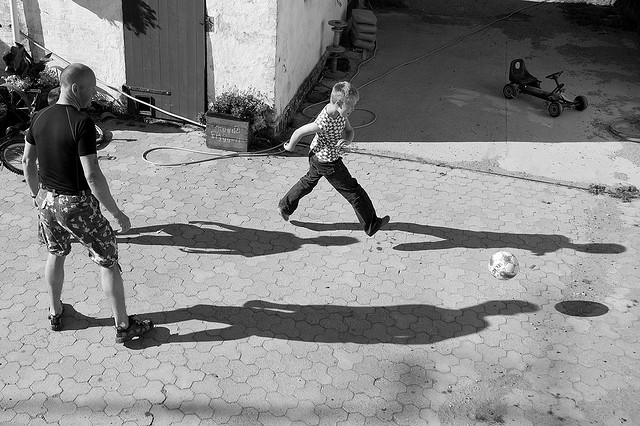
người đàn ông và đứa trẻ đang cùng nhau chơi bóng ngoài đường